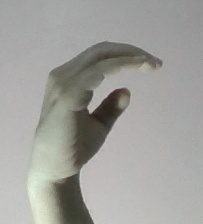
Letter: jeem